2005 24 Hours of Le Mans

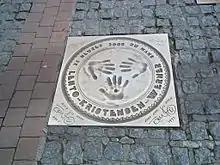
A bronze plaque with the handprints of the overall winners.

The 2005 24 Hours of Le Mans was a non-championship 24-hour automobile endurance race held from 18 to 19 June 2005, at the Circuit de la Sarthe near Le Mans, France, for teams of three drivers each entering Le Mans Prototype and Grand Touring cars. It was the 73rd running of the event, as organised by the automotive group, the Automobile Club de l'Ouest (ACO) since 1923. A test day was held two weeks prior to the race on 5 June. Approximately 230,000 people attended the race.